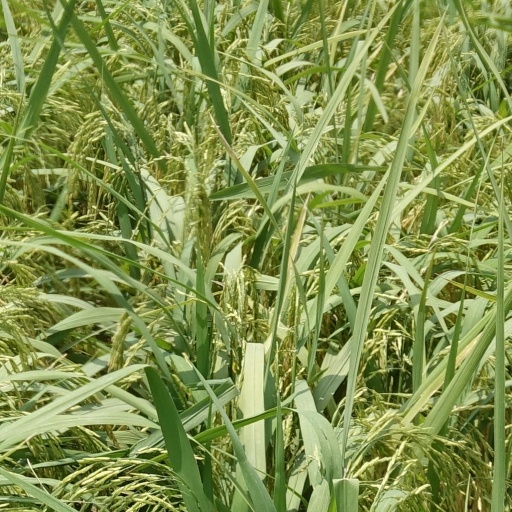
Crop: rice